SBB Ae 4/6

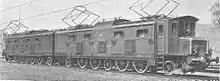
The enormous Ae 8/14 'double locomotive' and its (1A)A1A(A1)+(1A)A1A(A1) layout

In the 1930s, three new prototype 'double locomotives' were produced, the Ae 8/14. These were faster, from the previous to , and abandoned rod drives in favour of separate motors and Buchli drives, or later the Winterthur universal drive, to each axle. The last of these was the LandiLok, with a modern streamlined bodyshell. These locomotives were powerful, but also inflexible, and only heavy goods trains, rather than the intended passenger expresses, could make use of their full power.